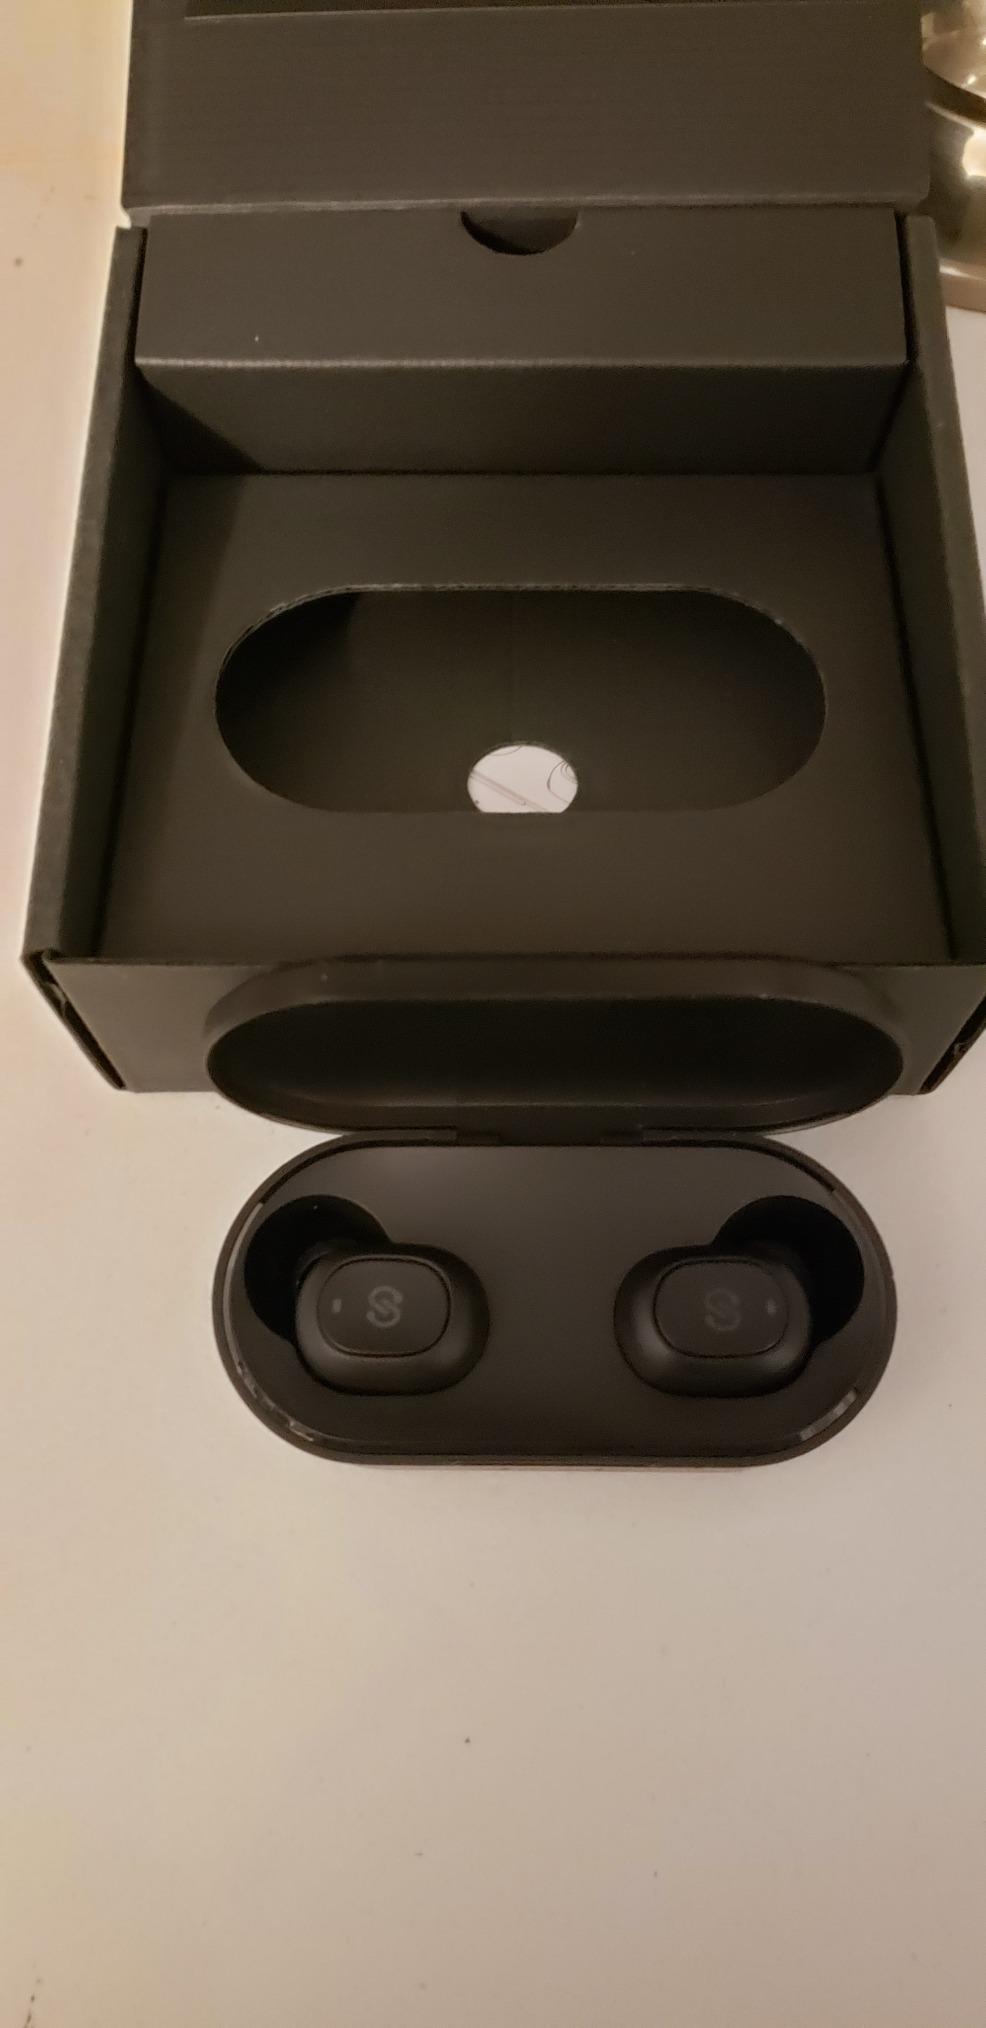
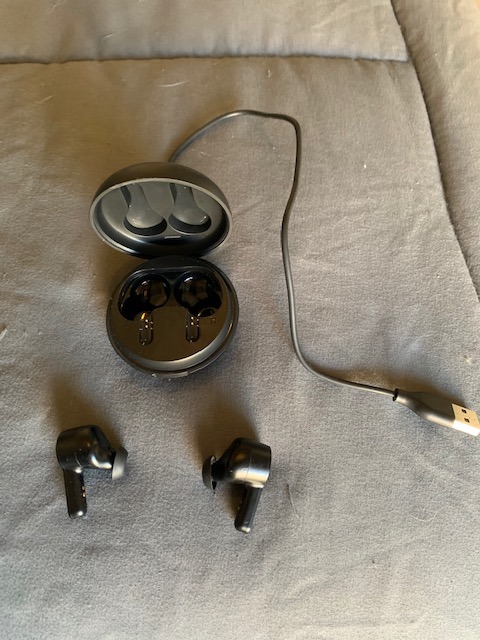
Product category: earbuds
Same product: no